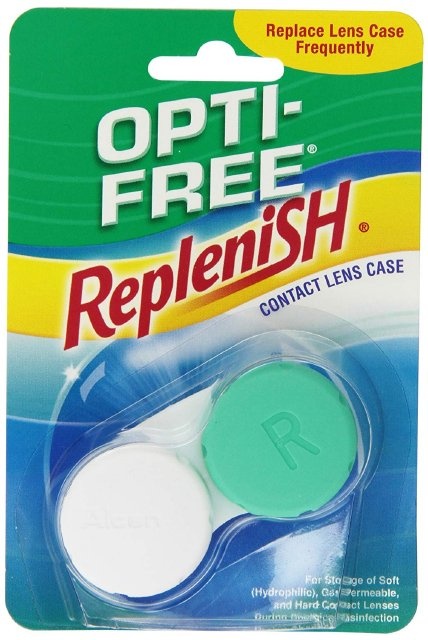
Optifree Flat Lens Case 20Pk
Optifree Flat Lens Case x 20 packs
Brand: Optifree
Category: Health & Beauty > Personal Care > Vision Care > Contact Lens Care > Contact Lens Cases > Flat Contact Lens Cases